Ambroise Paré

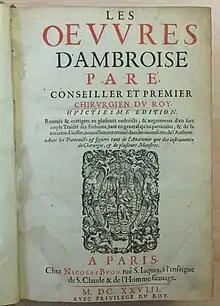
Frontispiece of Oeuvres D'Ambroise Paré, 1628

Paré's writings further include the results of his methodical studies on the effects of violent death on internal organs. He also created and wrote, "Reports in Court", a procedure on the writing of legal reports in relation to medicine. His writings and instructions are known as the beginning of modern forensic pathology.